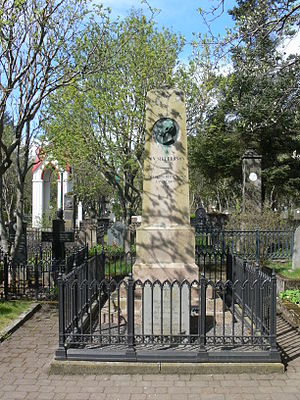
Jón Sigurðsson / Islands politiske fortaler
Jón Sigurðssons gravsted i Reykjavík.
Jón Sigurðsson var leder af den islandske selvstændighedsbevægelse i 1800-tallet.